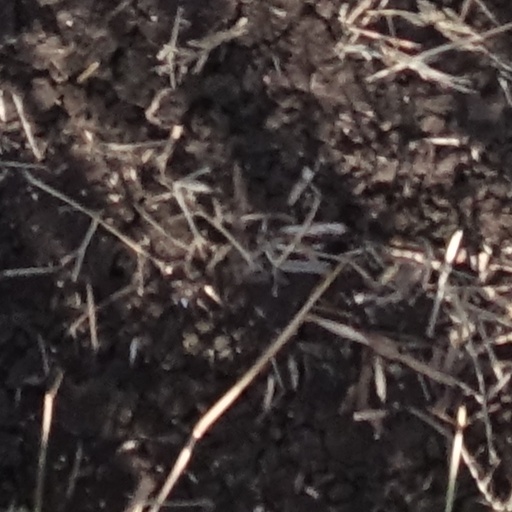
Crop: sorghum